Zabal Castle

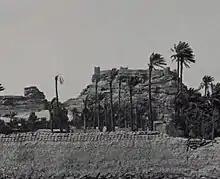
An old picture of the castle

The age of the Za’abal Fort is about 900 years. While the age of the current fort is about 400 years. Probably the building was built on the old building ruins, which goes back to the Nabataean Times. Beside the fort, there is Sisra Well, the well is carved by the rock, and its goes back to the Nabataean Times. However, inside the well there is a stairs to go down. Then, at the bottom of the well there is a crevice, which helps to conveyance the water to the whole city. At the end, the well link Al-Qasr area with Al-Laqa’et area, by a tunnel underground. While in the west side of the mountain there is the Prince Mountain which contain inscription and rock charges.